Sergio Pérez

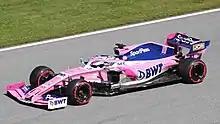
Pérez at the 2019 Austrian Grand Prix

Pérez finished the first three races of the season outside the points. He then achieved his eighth career podium finish at the Azerbaijan Grand Prix, finishing 3rd after an incident-strewn race. He passed then-championship leader Sebastian Vettel for 3rd place with a few laps to go, making him the first driver to finish on the podium twice at the Baku City Circuit (in 2016 and 2018). Another points finish came with 9th place in Spain. In France, he retired from the race with an engine failure. Three consecutive points finishes followed, with 7th-place finishes in Austria and Germany.